Tourism in England

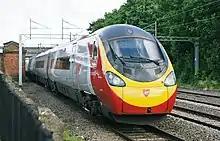
A British Rail Class 390 "Pendolino" train

The United Kingdom's bus services offers numerous, frequent and reliable transport around most of the larger towns and cities. Rural areas are less well served and hiring a car is often the best option to explore the countryside and villages.